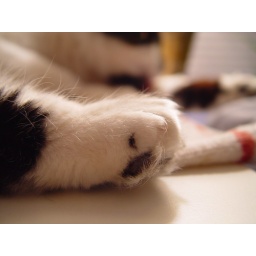
Dasie's feet. I love how she has black fur around her black pads on otherwise white toes.